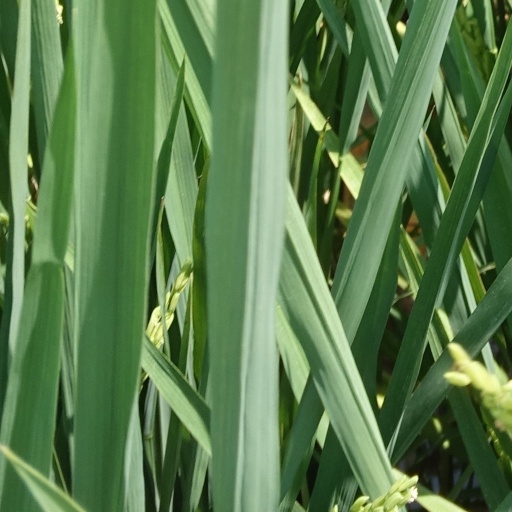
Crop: rice